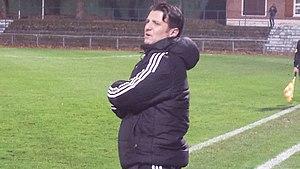
Xavier Dudoit lors du match Lens B - Romorantin, au Stade François Blin d'Avion, comptant pour la onzième journée de CFA Groupe A (Quatrième division française) de football.
Le Sologne Olympique Romorantin, nommé Stade olympique romorantinais jusqu'en 2015, est un club de football français fondé en 1930 et basé à Romorantin-Lanthenay dans le Loir-et-Cher.
Xavier Duboit, né le 29 juillet 1975 à Mauzé-Thouarsais, est un footballeur français reconverti entraîneur.